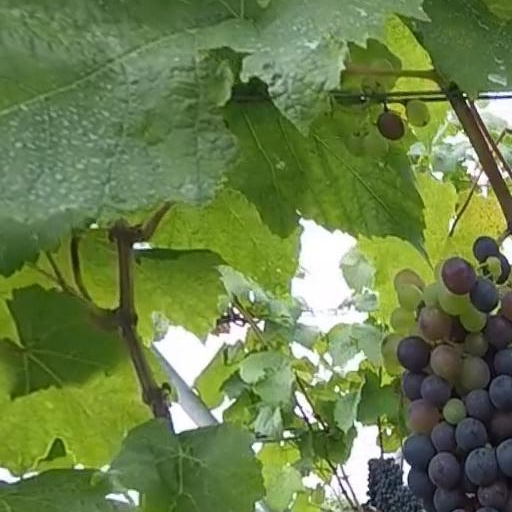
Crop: grape